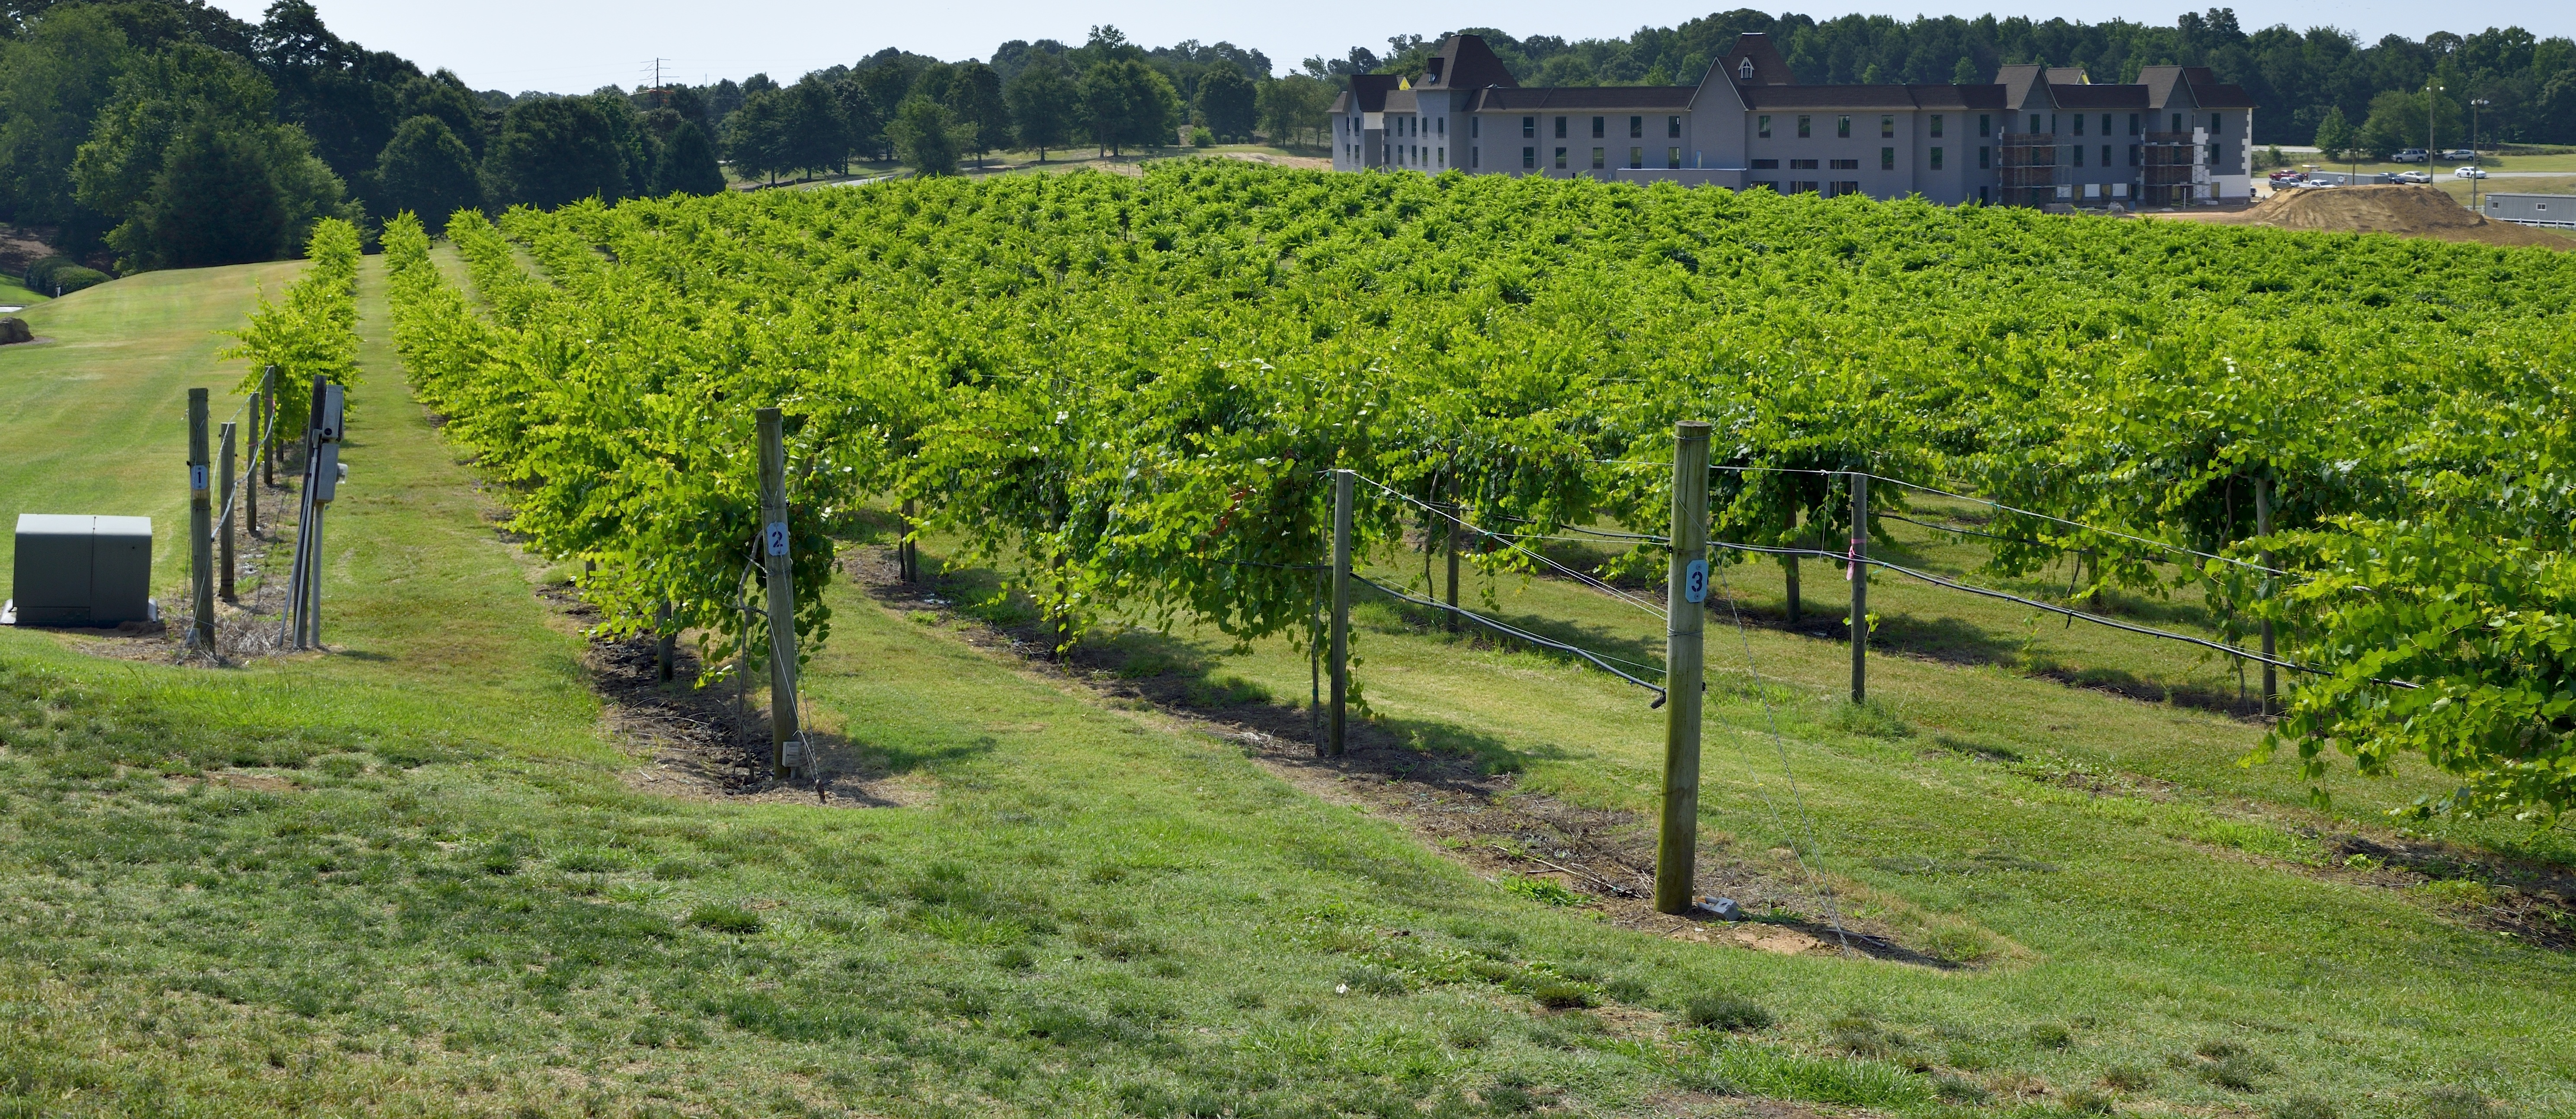
landscape, nature, plant, vine, vineyard, wine, row, field, farm, fruit, countryside, leaf, summer, rural, food, green, harvest, scenic, soil, agriculture, grapevine, shrub, grapes, plantation, viticulture, winery, winemaking